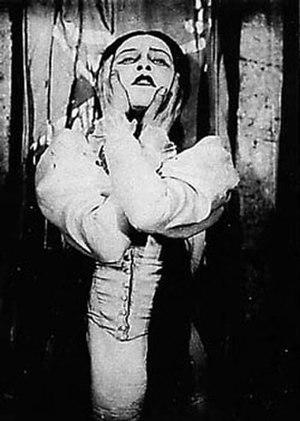
Le prix Israël, en hébreu : פרס ישראל, est remis chaque année, par l'État d'Israël, lors d'une cérémonie, à la veille de la fête de l'indépendance d'Israël.
Le Dibbouk est un drame en trois actes rédigé en yiddish par Shalom Anski, de son vrai Shloïme-Zaïnvl Rappoport, et créé à Vilna en 1917. Il s'inspire du thème folklorique du dibbouk qui est, dans la tradition juive kabbaliste, un esprit qui entre dans le corps d'un vivant pour le posséder, à la suite d'une erreur ou d'une mauvaise action.
Joel Engel est un critique musical, compositeur, folkloriste, musicologue et l'une des figures de proue du mouvement d'art musical juif. Né en Russie, il s'installe plus tard à Berlin, puis en Palestine. Engel est appelé « le véritable père fondateur de la renaissance moderne de la musique juive ».
Le théâtre Habima, situé à Tel-Aviv, est le Théâtre national d'Israël.